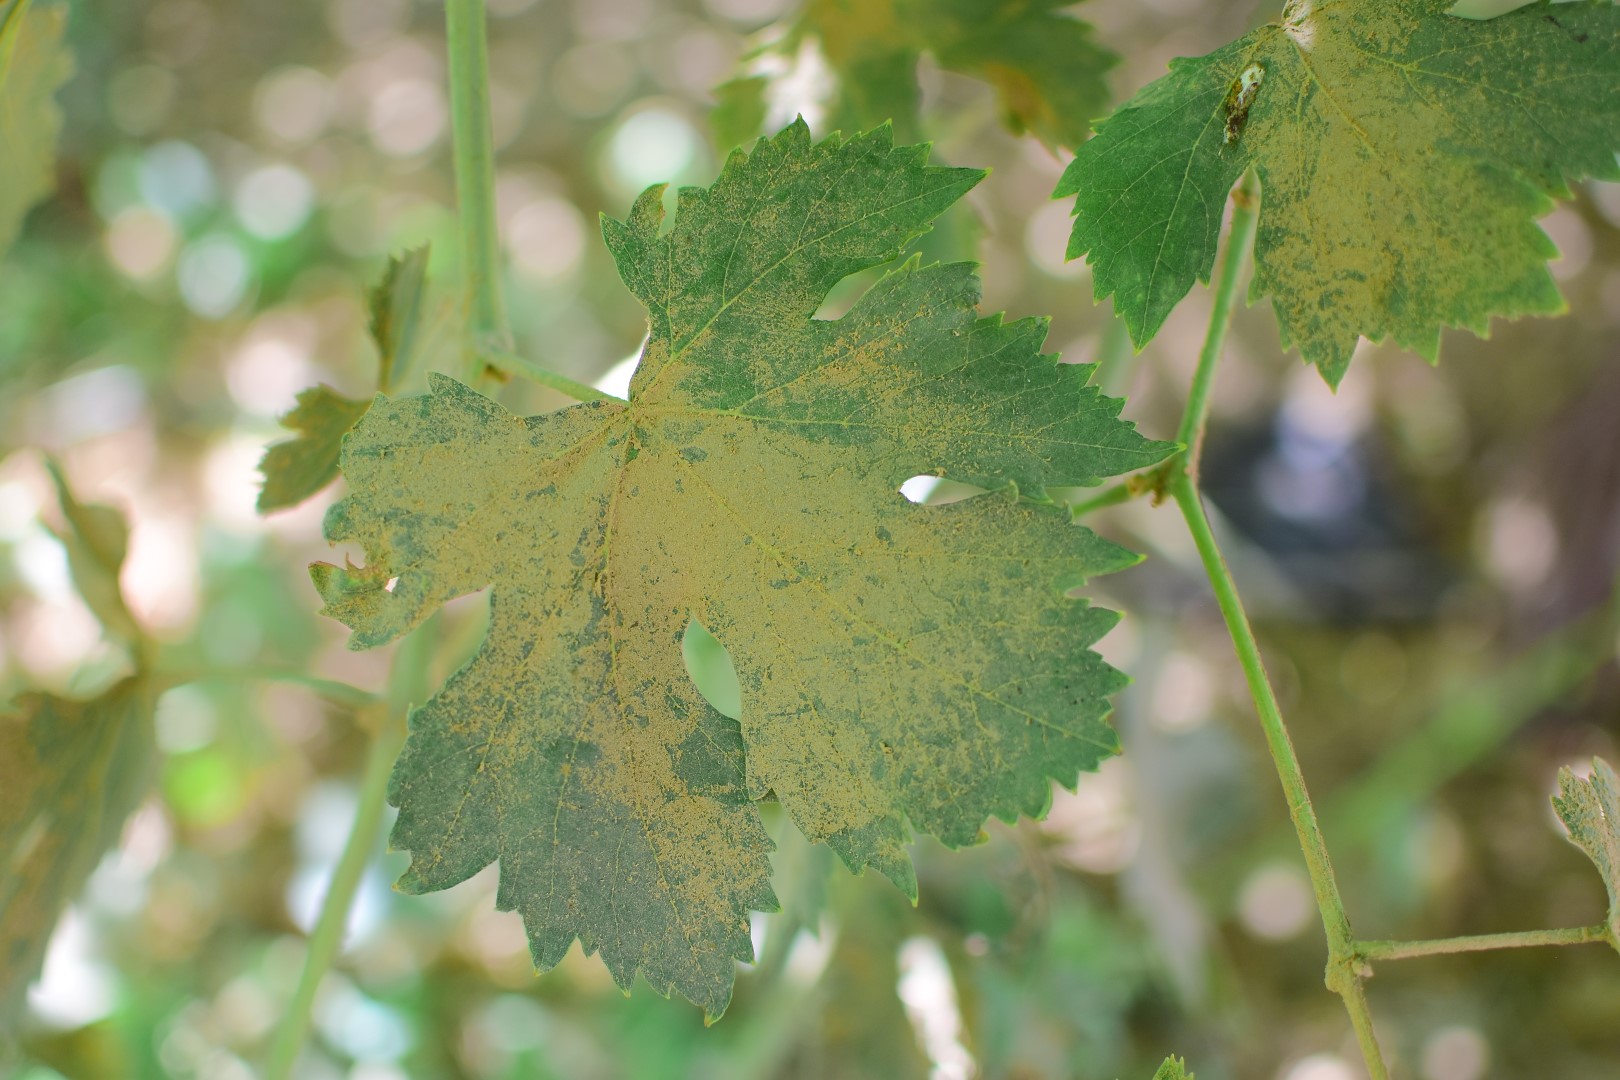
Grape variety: Halawani